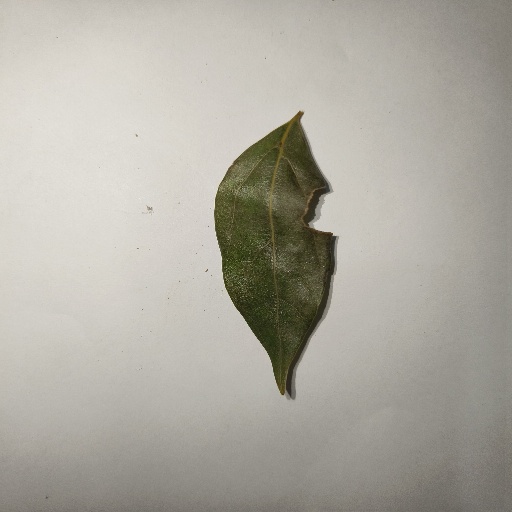
Species: Camphor
Leaf condition: Shot Hole